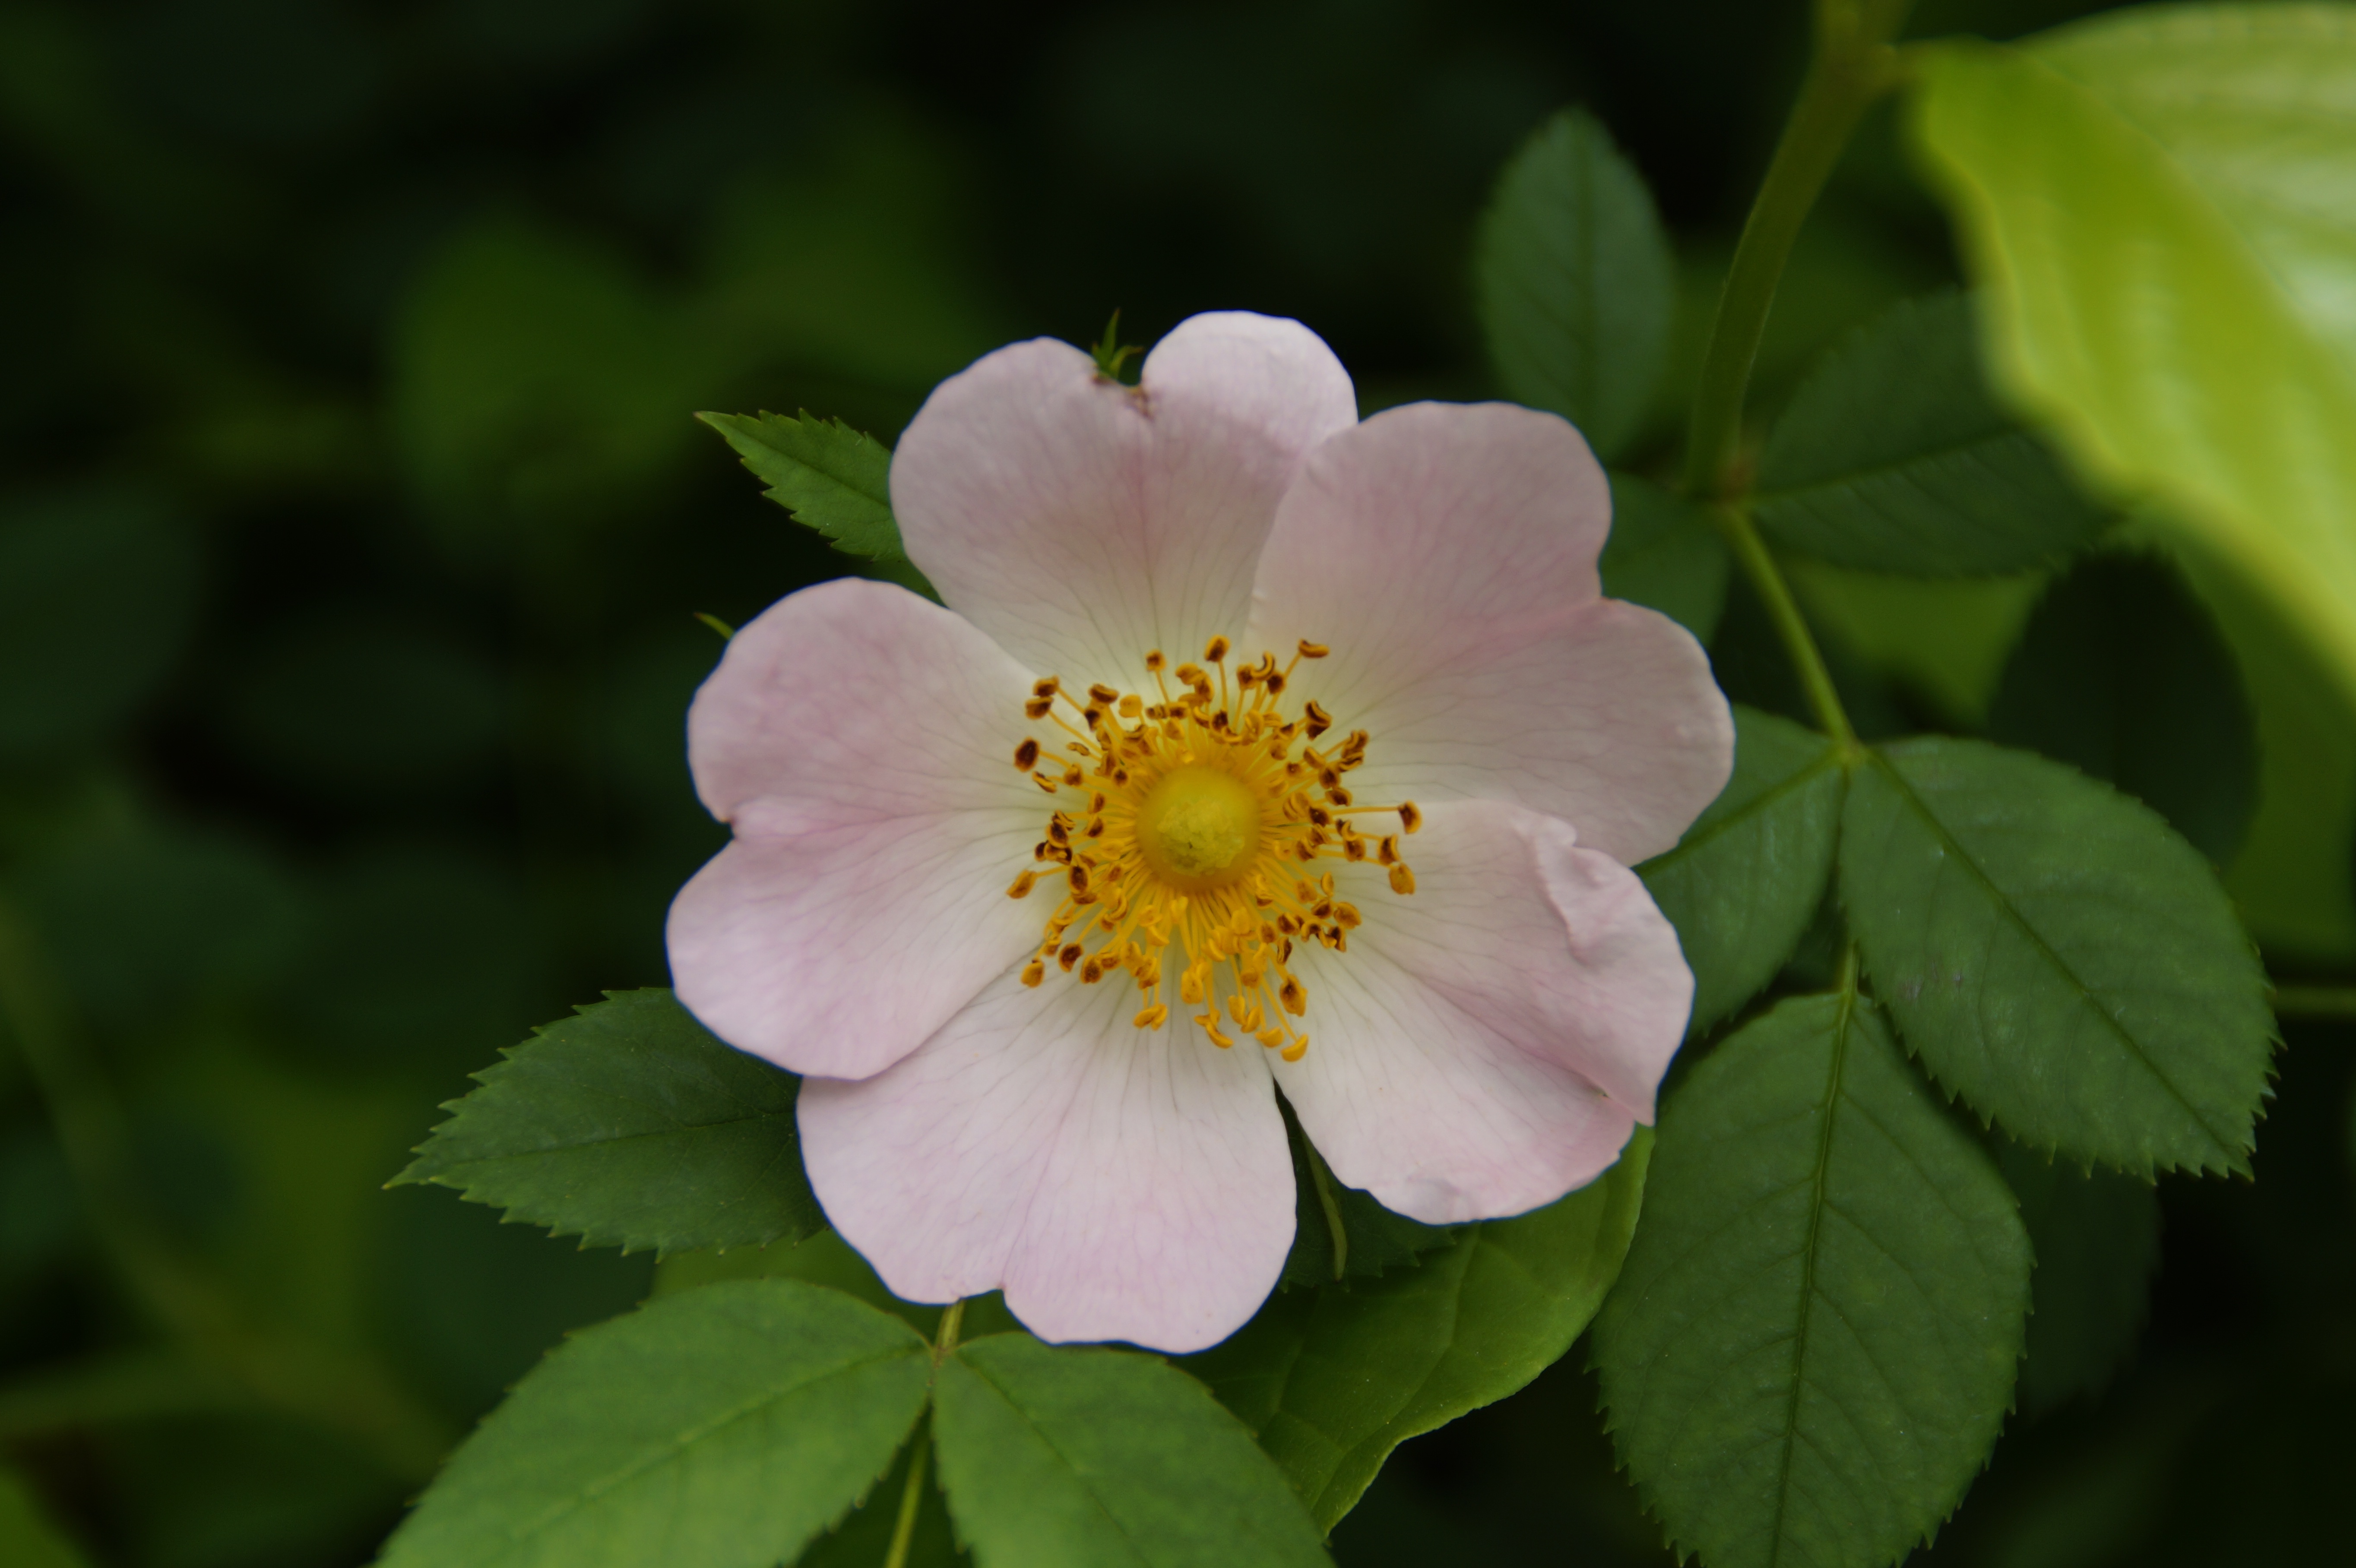
blossom, plant, flower, petal, bloom, bush, rose, botany, pink, close, flora, wildflower, wild rose, rose hip, macro photography, rosa canina, flowering plant, rose family, rosa rugosa, burnet rose, land plant, rose order, rosa rubiginosa, multiflora rose, prickly rose